Daimler 250

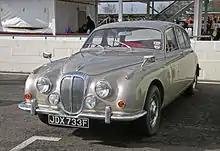
V8-250

Produced from October 1967 to 1969, the V8-250 was a minor facelift and renaming of the 2.5 V8 saloon and differed in relatively small details: "slimline" bumpers and over-riders (shared with the Jaguar 240/340 relabelled at the same time), negative-earth electrical system, an alternator instead of a dynamo and twin air cleaners, one for each carburettor. Other new features included padding over the instrument panel, padded door cappings and ventilated leather upholstery, reclinable split-bench front seats and a heated rear window. Power steering and overdrive were optional extras.